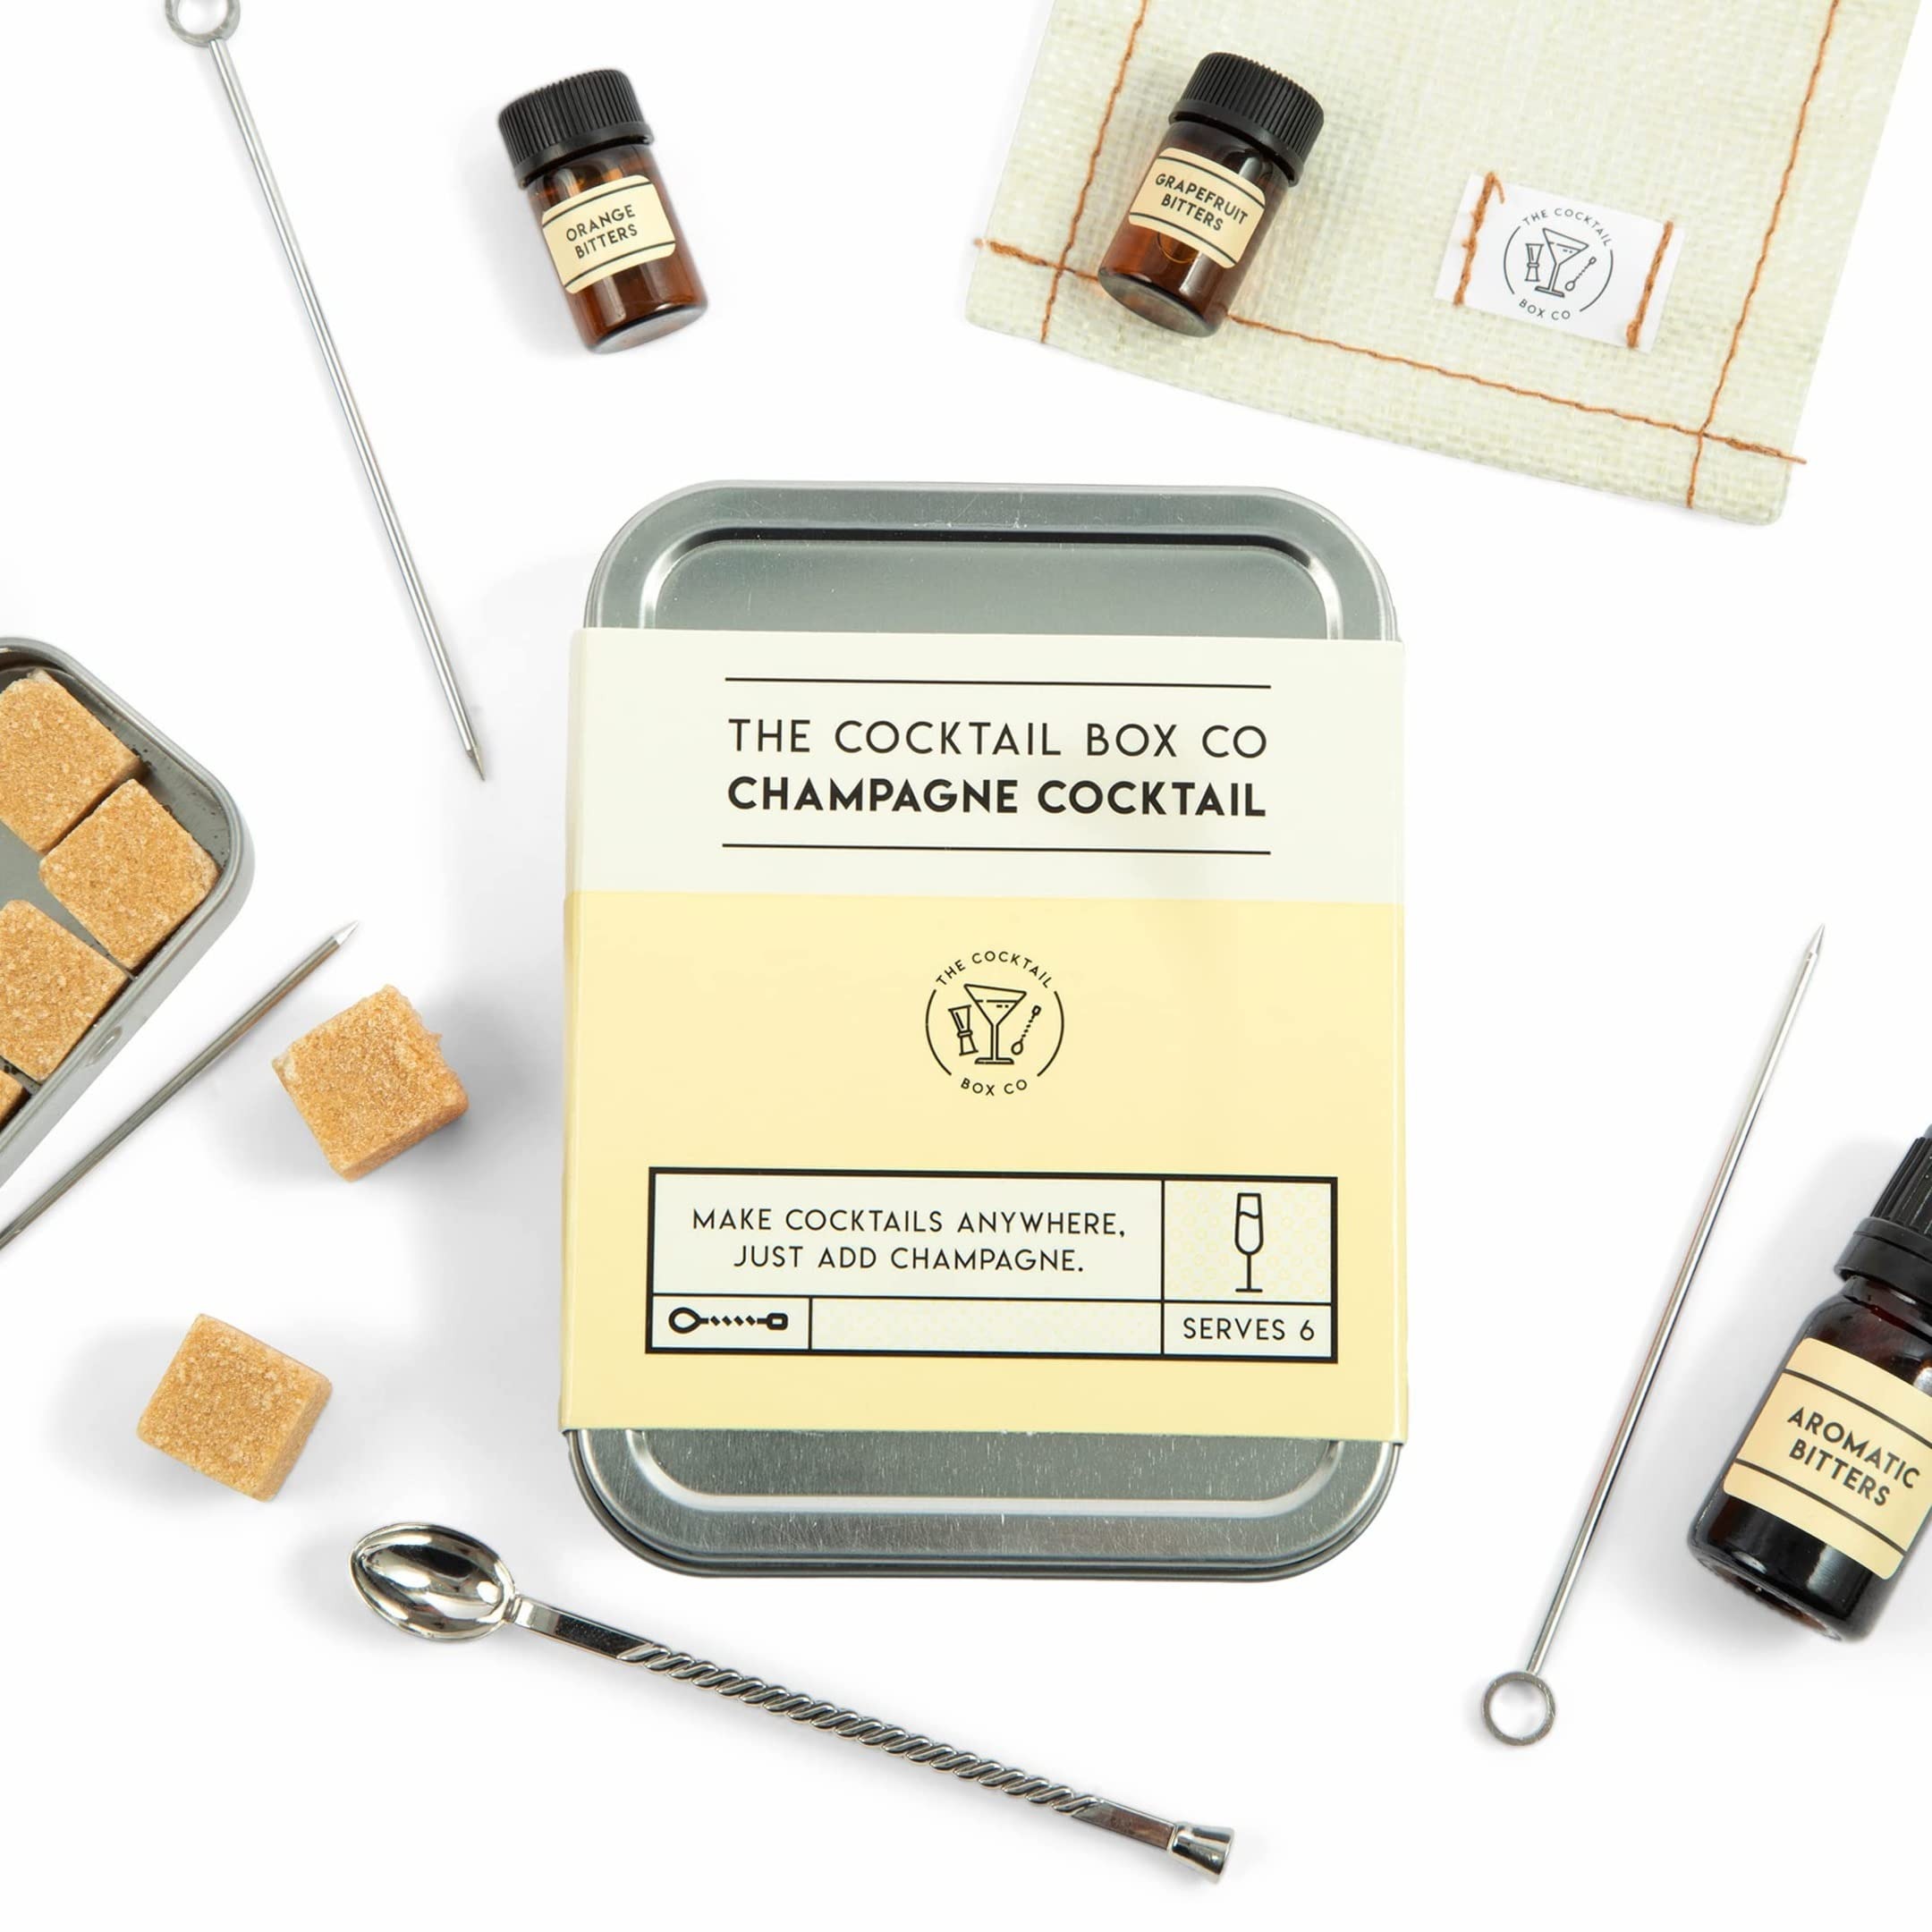
Item Name: The Cocktail Box Co Champagne Cocktail Kit - Make Premium Hand Crafted Cocktails Gifts for Him or Her - 1 Kit
Bullet Point 1: Elevate Your Sipping Experience: Unlock your inner mixologist with our premium craft cocktail kit. The cocktail set is ideal for both aficionados and novices. Mix signature Champagne cocktails with flair, no matter where your journeys take you
Bullet Point 2: Masterful Mixology, Anytime, Anywhere: Immerse yourself in cocktail crafting with our all-inclusive cocktail making kit. From timeless classics to innovative blends, bring the joy of creating perfect Champagne cocktails on your travels, ideal as travel cocktail set
Bullet Point 3: Mixology In Your Pocket: Designed for modern adventurers, our carry champagne cocktail kit lets you shake up Champagne cocktails wherever you wander. Become an instant bartender at picnics, campsites, and beyond, transforming ordinary places into extraordinary celebrations
Bullet Point 4: Cocktails Unleashed At Altitude: Experience high-altitude mixology with our airplane cocktail kits. Elevate your travel adventures by creating and enjoying your favorite drinks mid-flight, turning routine trips into soaring celebrations
Bullet Point 5: Crafting Memories, One Sip At A Time: Toast to serendipity with our travel cocktail kit, your ultimate companion in wanderlust. Capture the spirit of new places and friendships as you craft and share cocktails on the go—creating a blend of flavors and memories that last well beyond the final sip
Product Description: The Cocktail Box Co. Champagne Cocktail Kit - Premium Cocktail Kits - Make Hand Crafted Cocktails. Great Gifts for Him or Her Cocktail Lovers (1 Kit)
Value: 1.0
Unit: Count

Price: 19.51